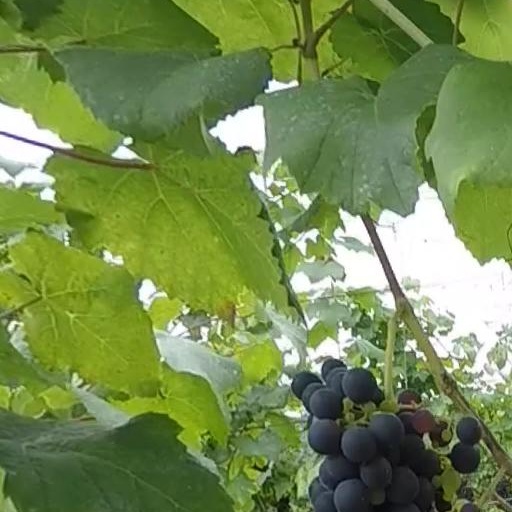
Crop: grape